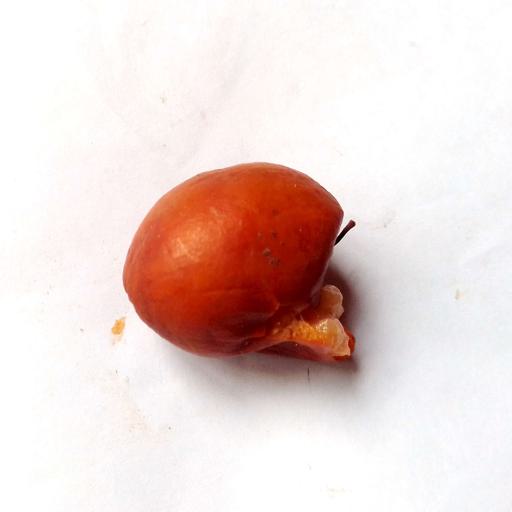
Label: bruised